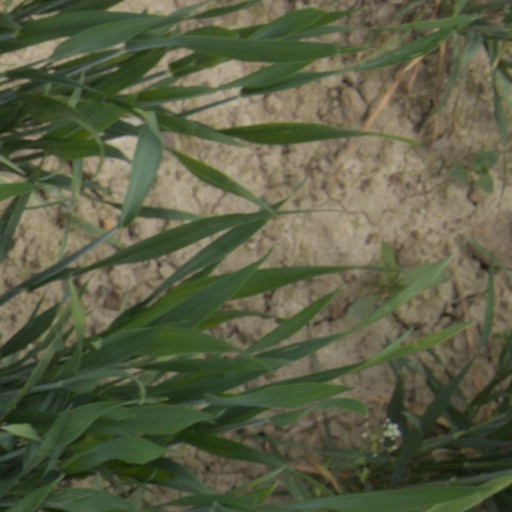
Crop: wheat